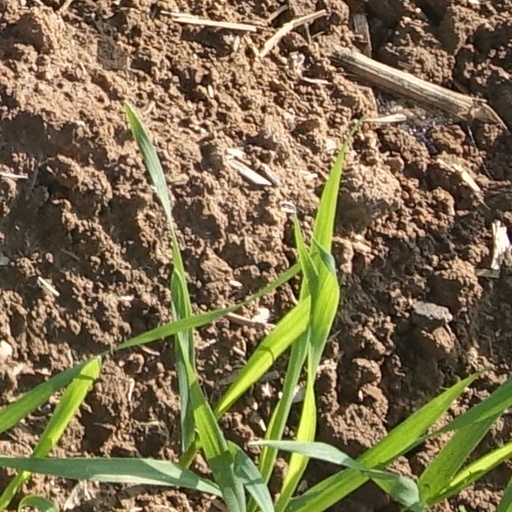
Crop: wheat